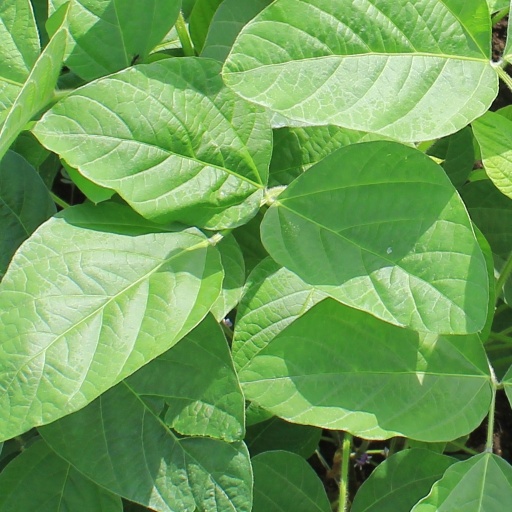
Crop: soybean